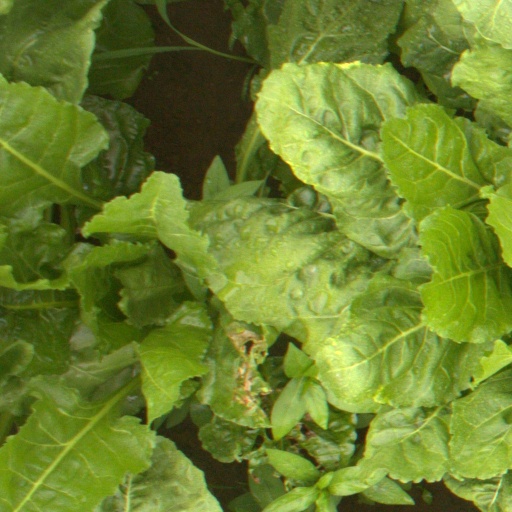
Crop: sugar beet